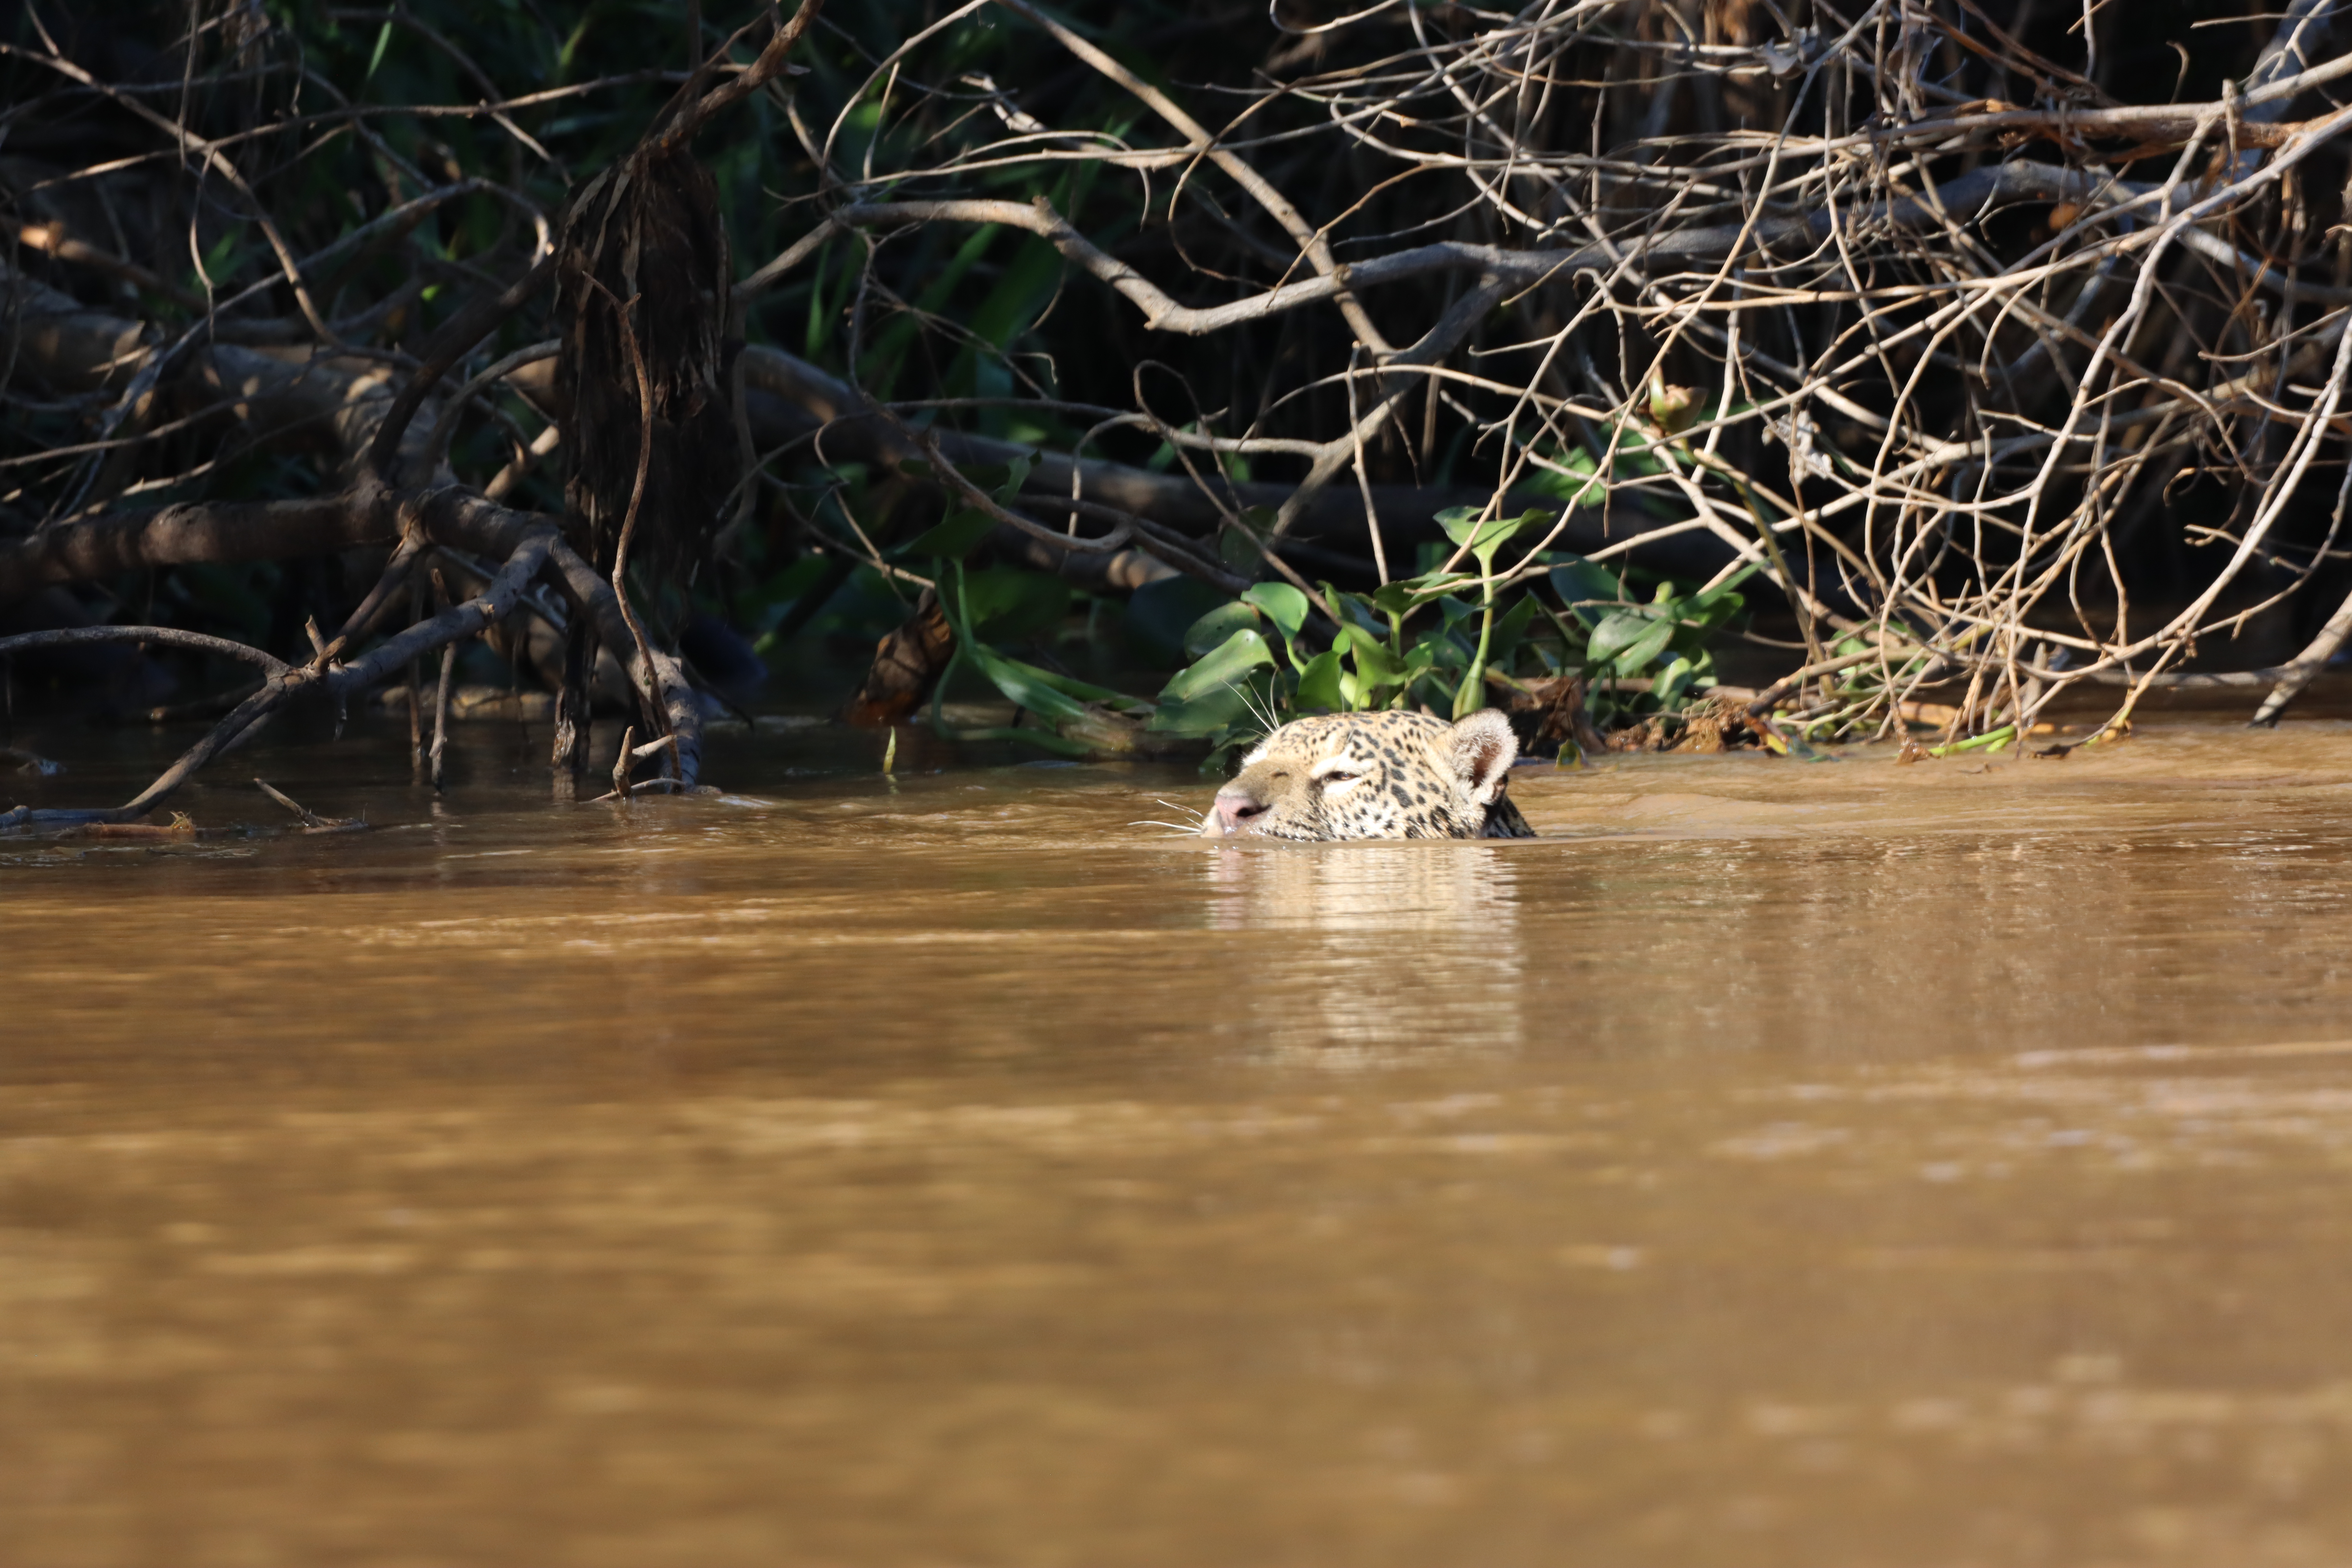
Jaguar: Marcela